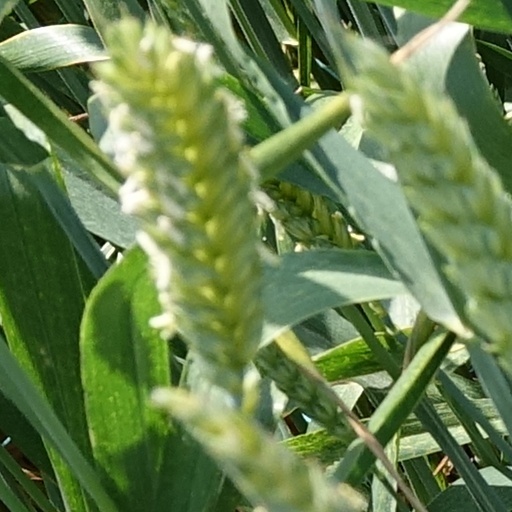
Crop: wheat